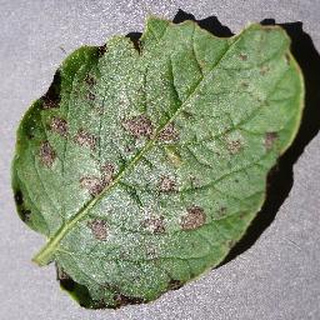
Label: potato_early_blight